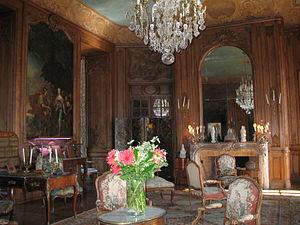
Château de Beaumesnil, à Beaumesnil dans l'Eure
Le château de Beaumesnil est situé dans la commune de Beaumesnil, département de l’Eure, en Normandie.